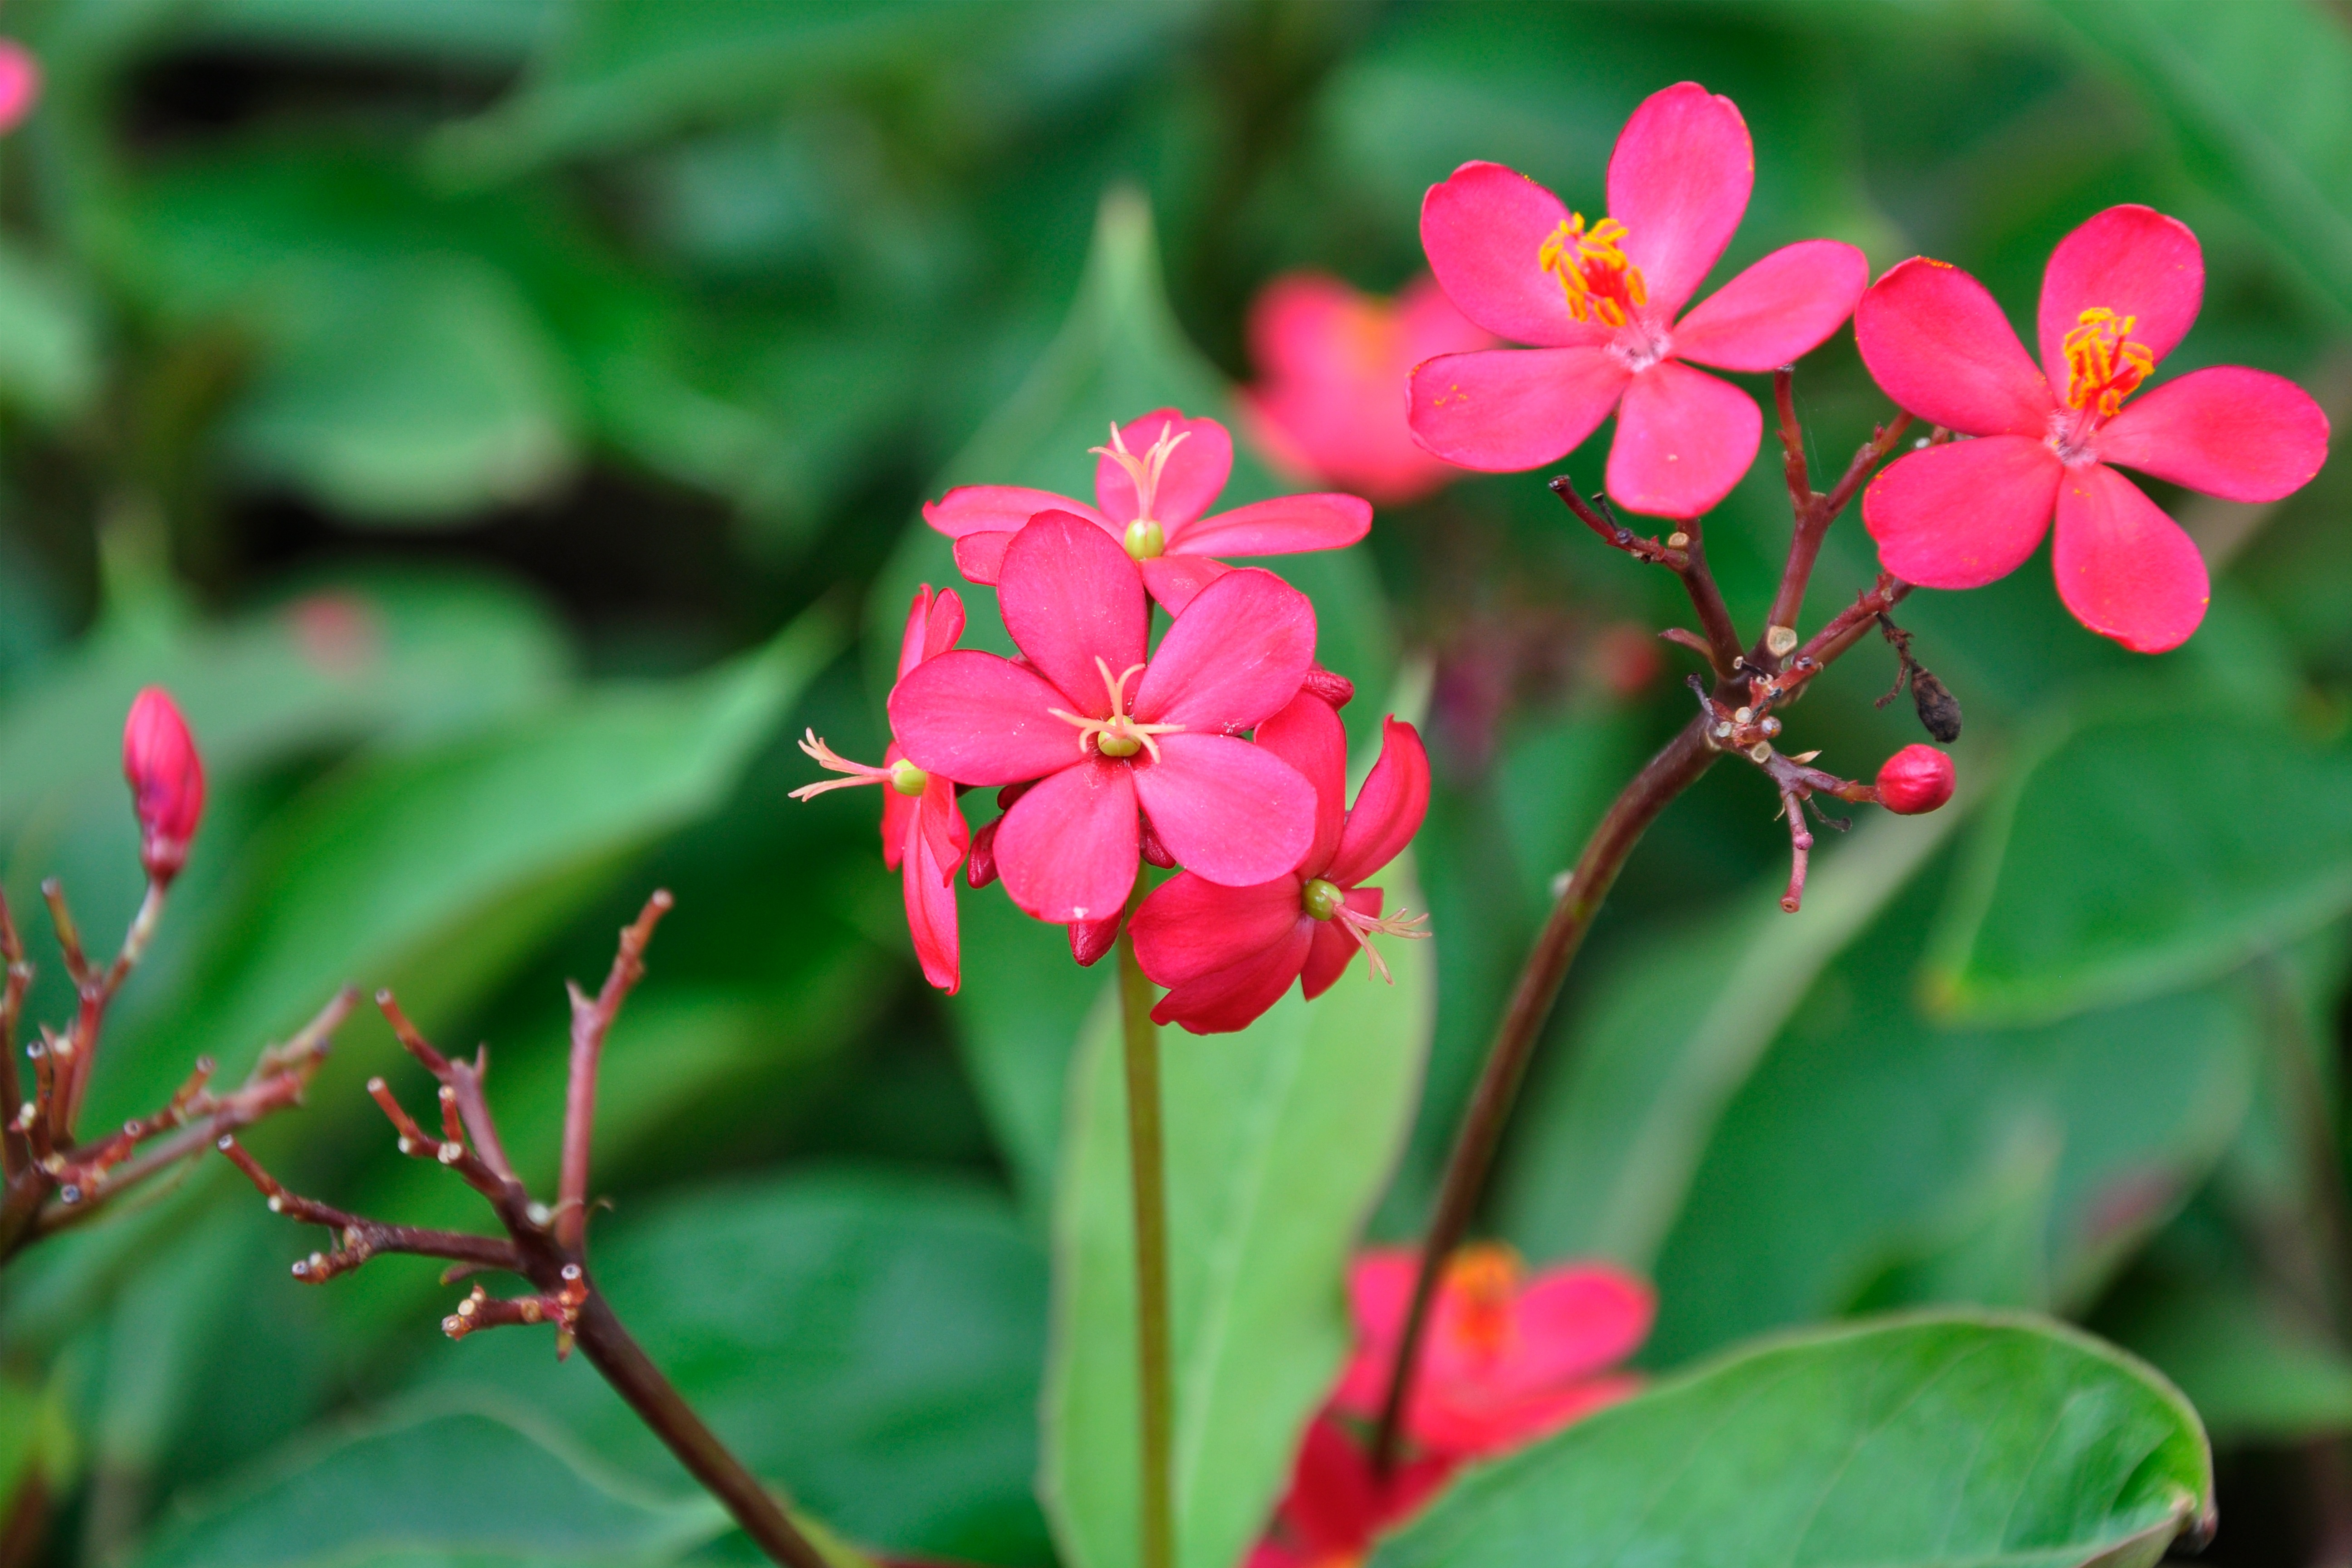
nature, blossom, plant, leaf, flower, petal, green, red, botany, flora, wildflower, flowers, shrub, macro photography, flowering plant, flower pin, spike batavia, annual plant, land plant